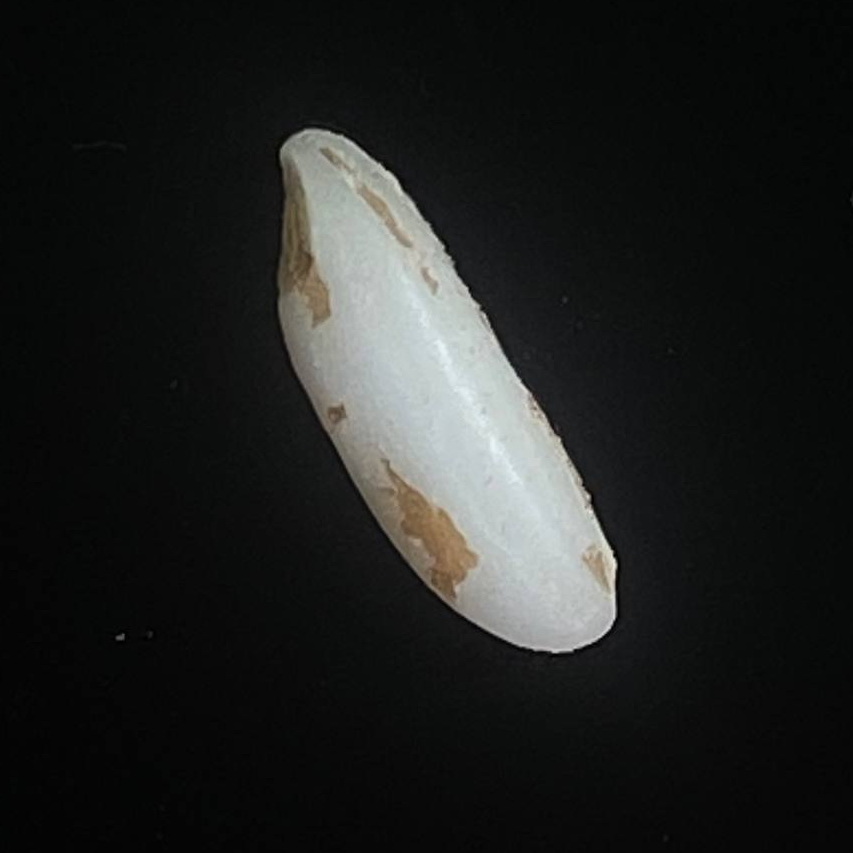
Rice variety: Lal_Binni